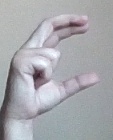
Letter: thal